Cyclone Ingrid

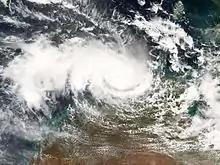
Cyclone Ingrid near Tiwi Islands on 14 March

Rough seas produced by Cyclone Ingrid capsized a boat off the coast of Papua New Guinea, killing five of the 13 occupants. A village southeast of Port Moresby was significantly damaged following a large storm surge.